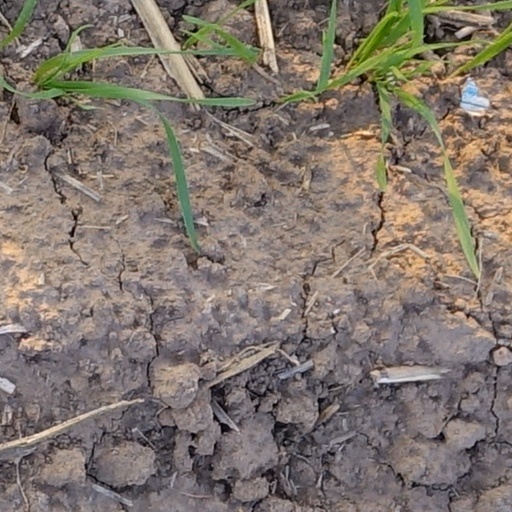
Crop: wheat